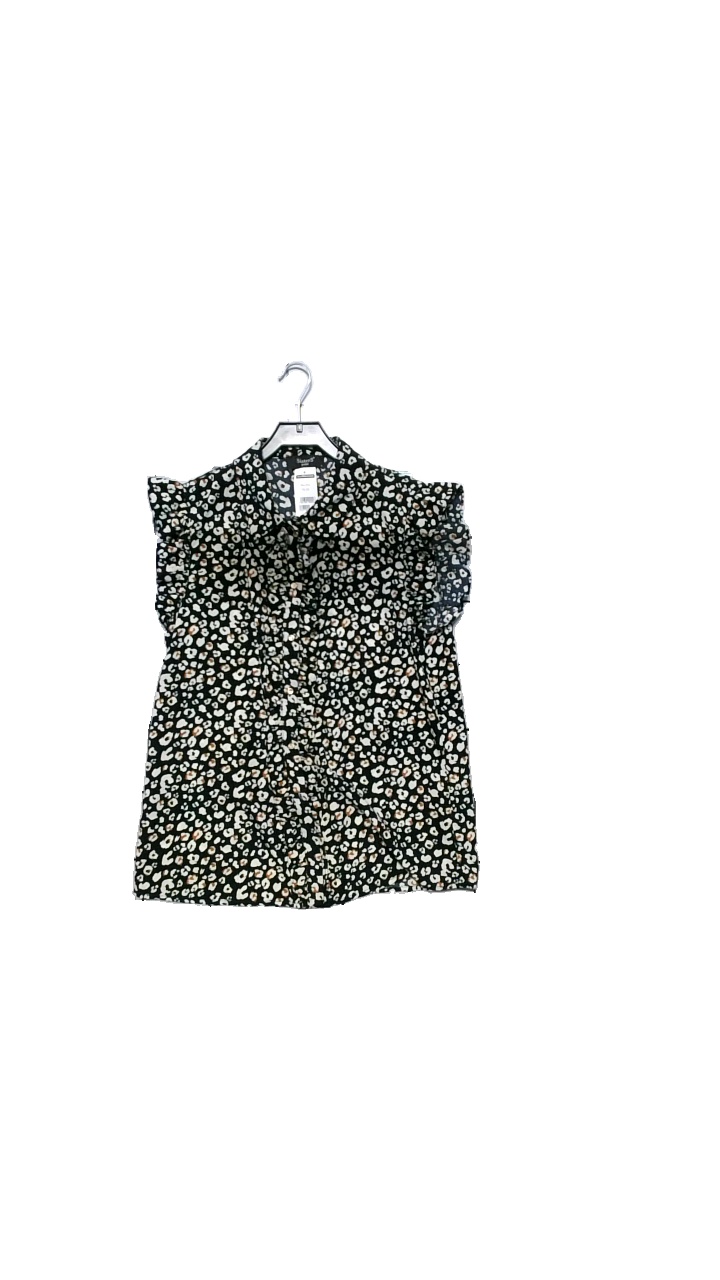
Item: Blouse (Ladies)
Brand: Sisters Point
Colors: Black, White, Brown
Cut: Regular, Loose
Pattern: Geometric print
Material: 100% polyester
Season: All
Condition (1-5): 4
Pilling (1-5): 5
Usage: Reuse
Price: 50-100